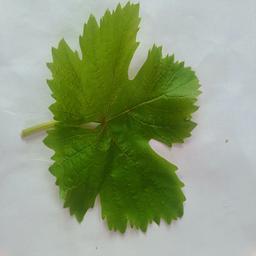
Label: Healthy Leaves